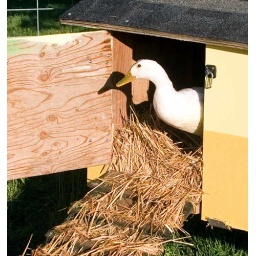
Our drake leaves the duck house in the morning.